Happy Ever After (Hong Kong TV series)

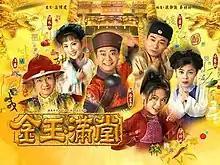
Promo poster

Happy Ever After (Traditional Chinese: ) is a 1999 Hong Kong grand-production television period drama. A TVB production, the drama was produced by Chong Wai-kin, written by Chan Ching-yee and Choi Ting-ting, and stars an ensemble cast. The drama is set during the reign of the Qianlong Emperor of Late Imperial China's Qing dynasty. The drama tells of a story regarding the struggles of a poor chef and his best friend earning an opportunity to serve the Qianlong Emperor, also befriending the emperor along the way. The drama also places an emphasis on Chinese cuisine with documentations concerning the Manchu Han Imperial Feast.